Patriarch Kirill of Moscow

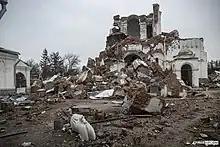
St. George's church in the Sviatohirsk Lavra complex after Russian shelling in May 2022

In 2015, Kirill's envoy delivered his letter to Russian servicemen at Russia's Khmeimim Air Base in Syria. The letter claimed that Russians troops in Syria are to deliver love and peace with the hope of Jesus Christ's descending to Syria. Kirill also said that Russia's actions in Syria are just.